Trilok Gurtu

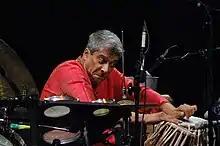
Gurtu performing in Warsaw with Arkè String Quartet

Trilok Gurtu (born 30 October 1951) is an Indian percussionist and composer whose work has blended the music of India with jazz fusion and world music.